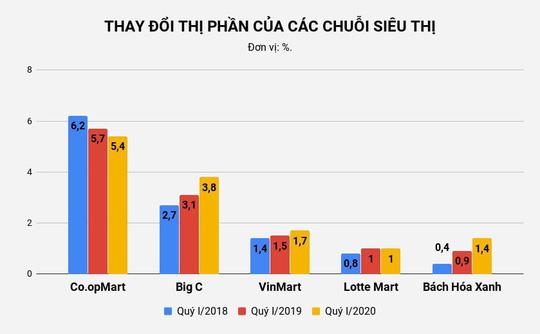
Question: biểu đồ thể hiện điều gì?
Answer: biểu đồ thể hiện sự thay đổi thị phần của các chuỗi siêu thị